Bill McKibben

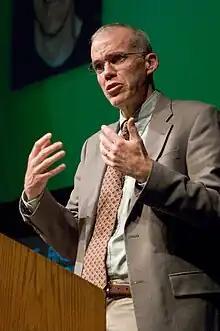
McKibben speaking at Rochester Institute of Technology, November 6, 2008

Step It Up 2007 was a nationwide environmental campaign, organized by McKibben, to demand action on global warming by the U.S. Congress.